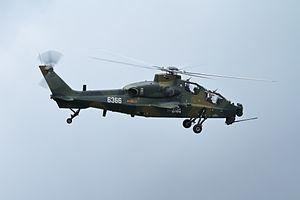
Le WZ-10 est un hélicoptère d'attaque produit par la République populaire de Chine. Il est conçu principalement pour des missions antichar, mais pourrait avoir des capacités air-air secondaires. Bien que l'on sache que le WZ-10 est une conception de troisième-génération, les évaluations de ses possibilités sont sujettes à caution. Certains le considèrent comme étant inférieur aux conceptions occidentales contemporaines, telles que l'AH-64 Apache. D'autres sources placent le WZ-10 dans la même classe que le Tigre d'Eurocopter et d'autres hélicoptères d'attaque modernes.